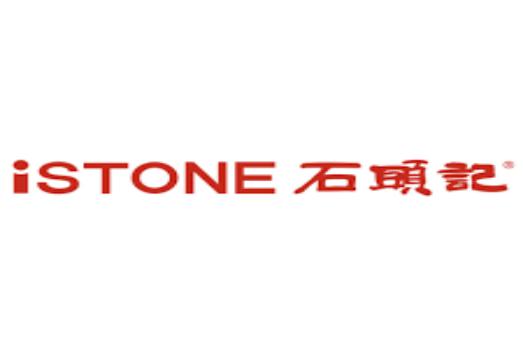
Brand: isTone
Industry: Others